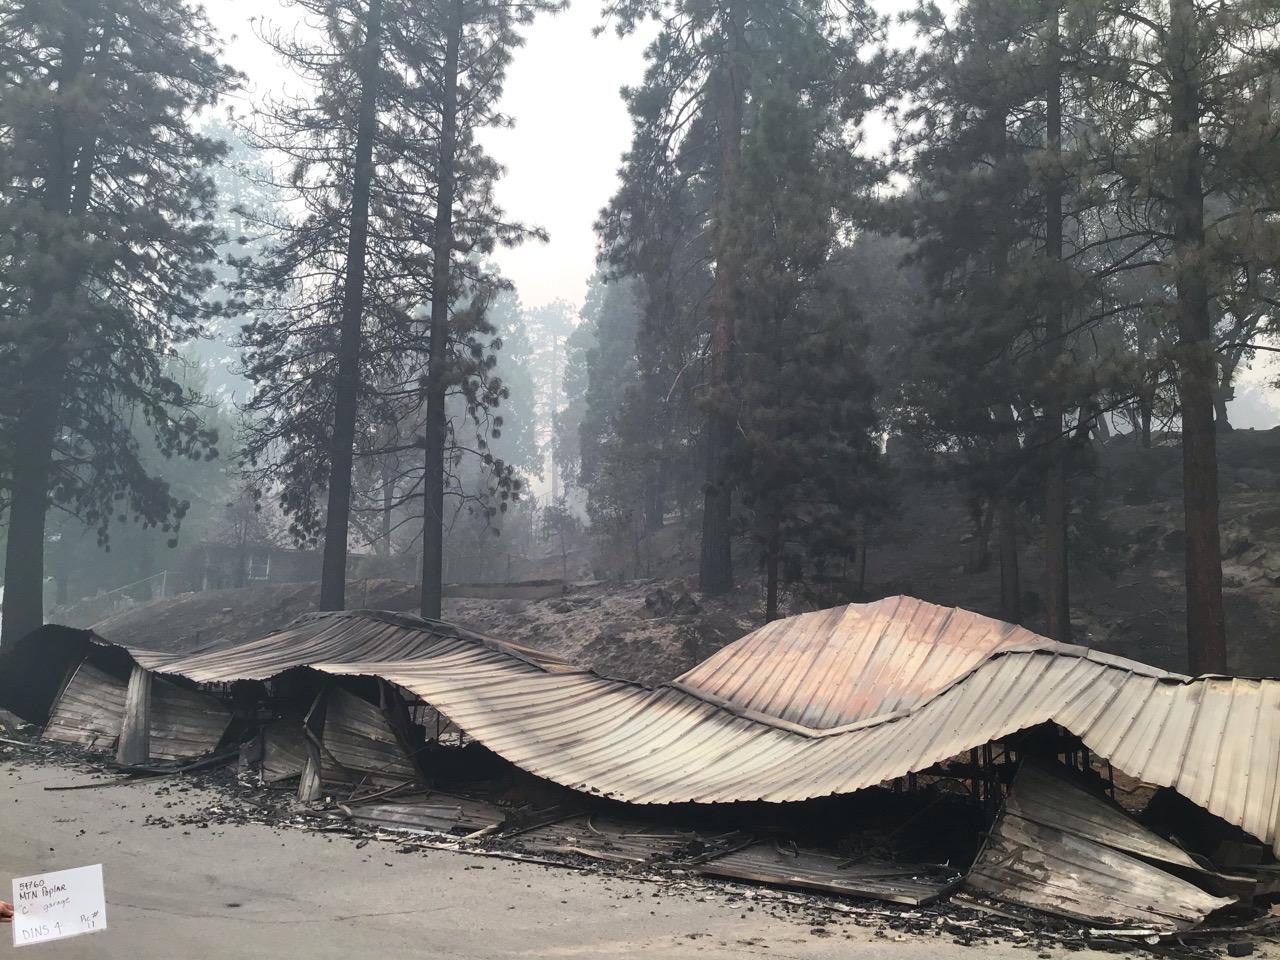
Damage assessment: destroyed